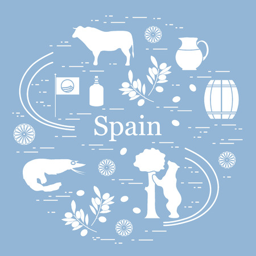
vector illustration with various symbols arranged in a circle .